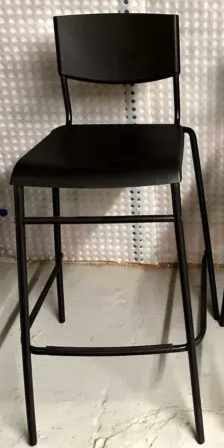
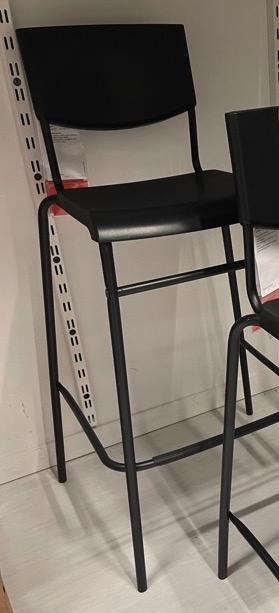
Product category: stool
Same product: yes